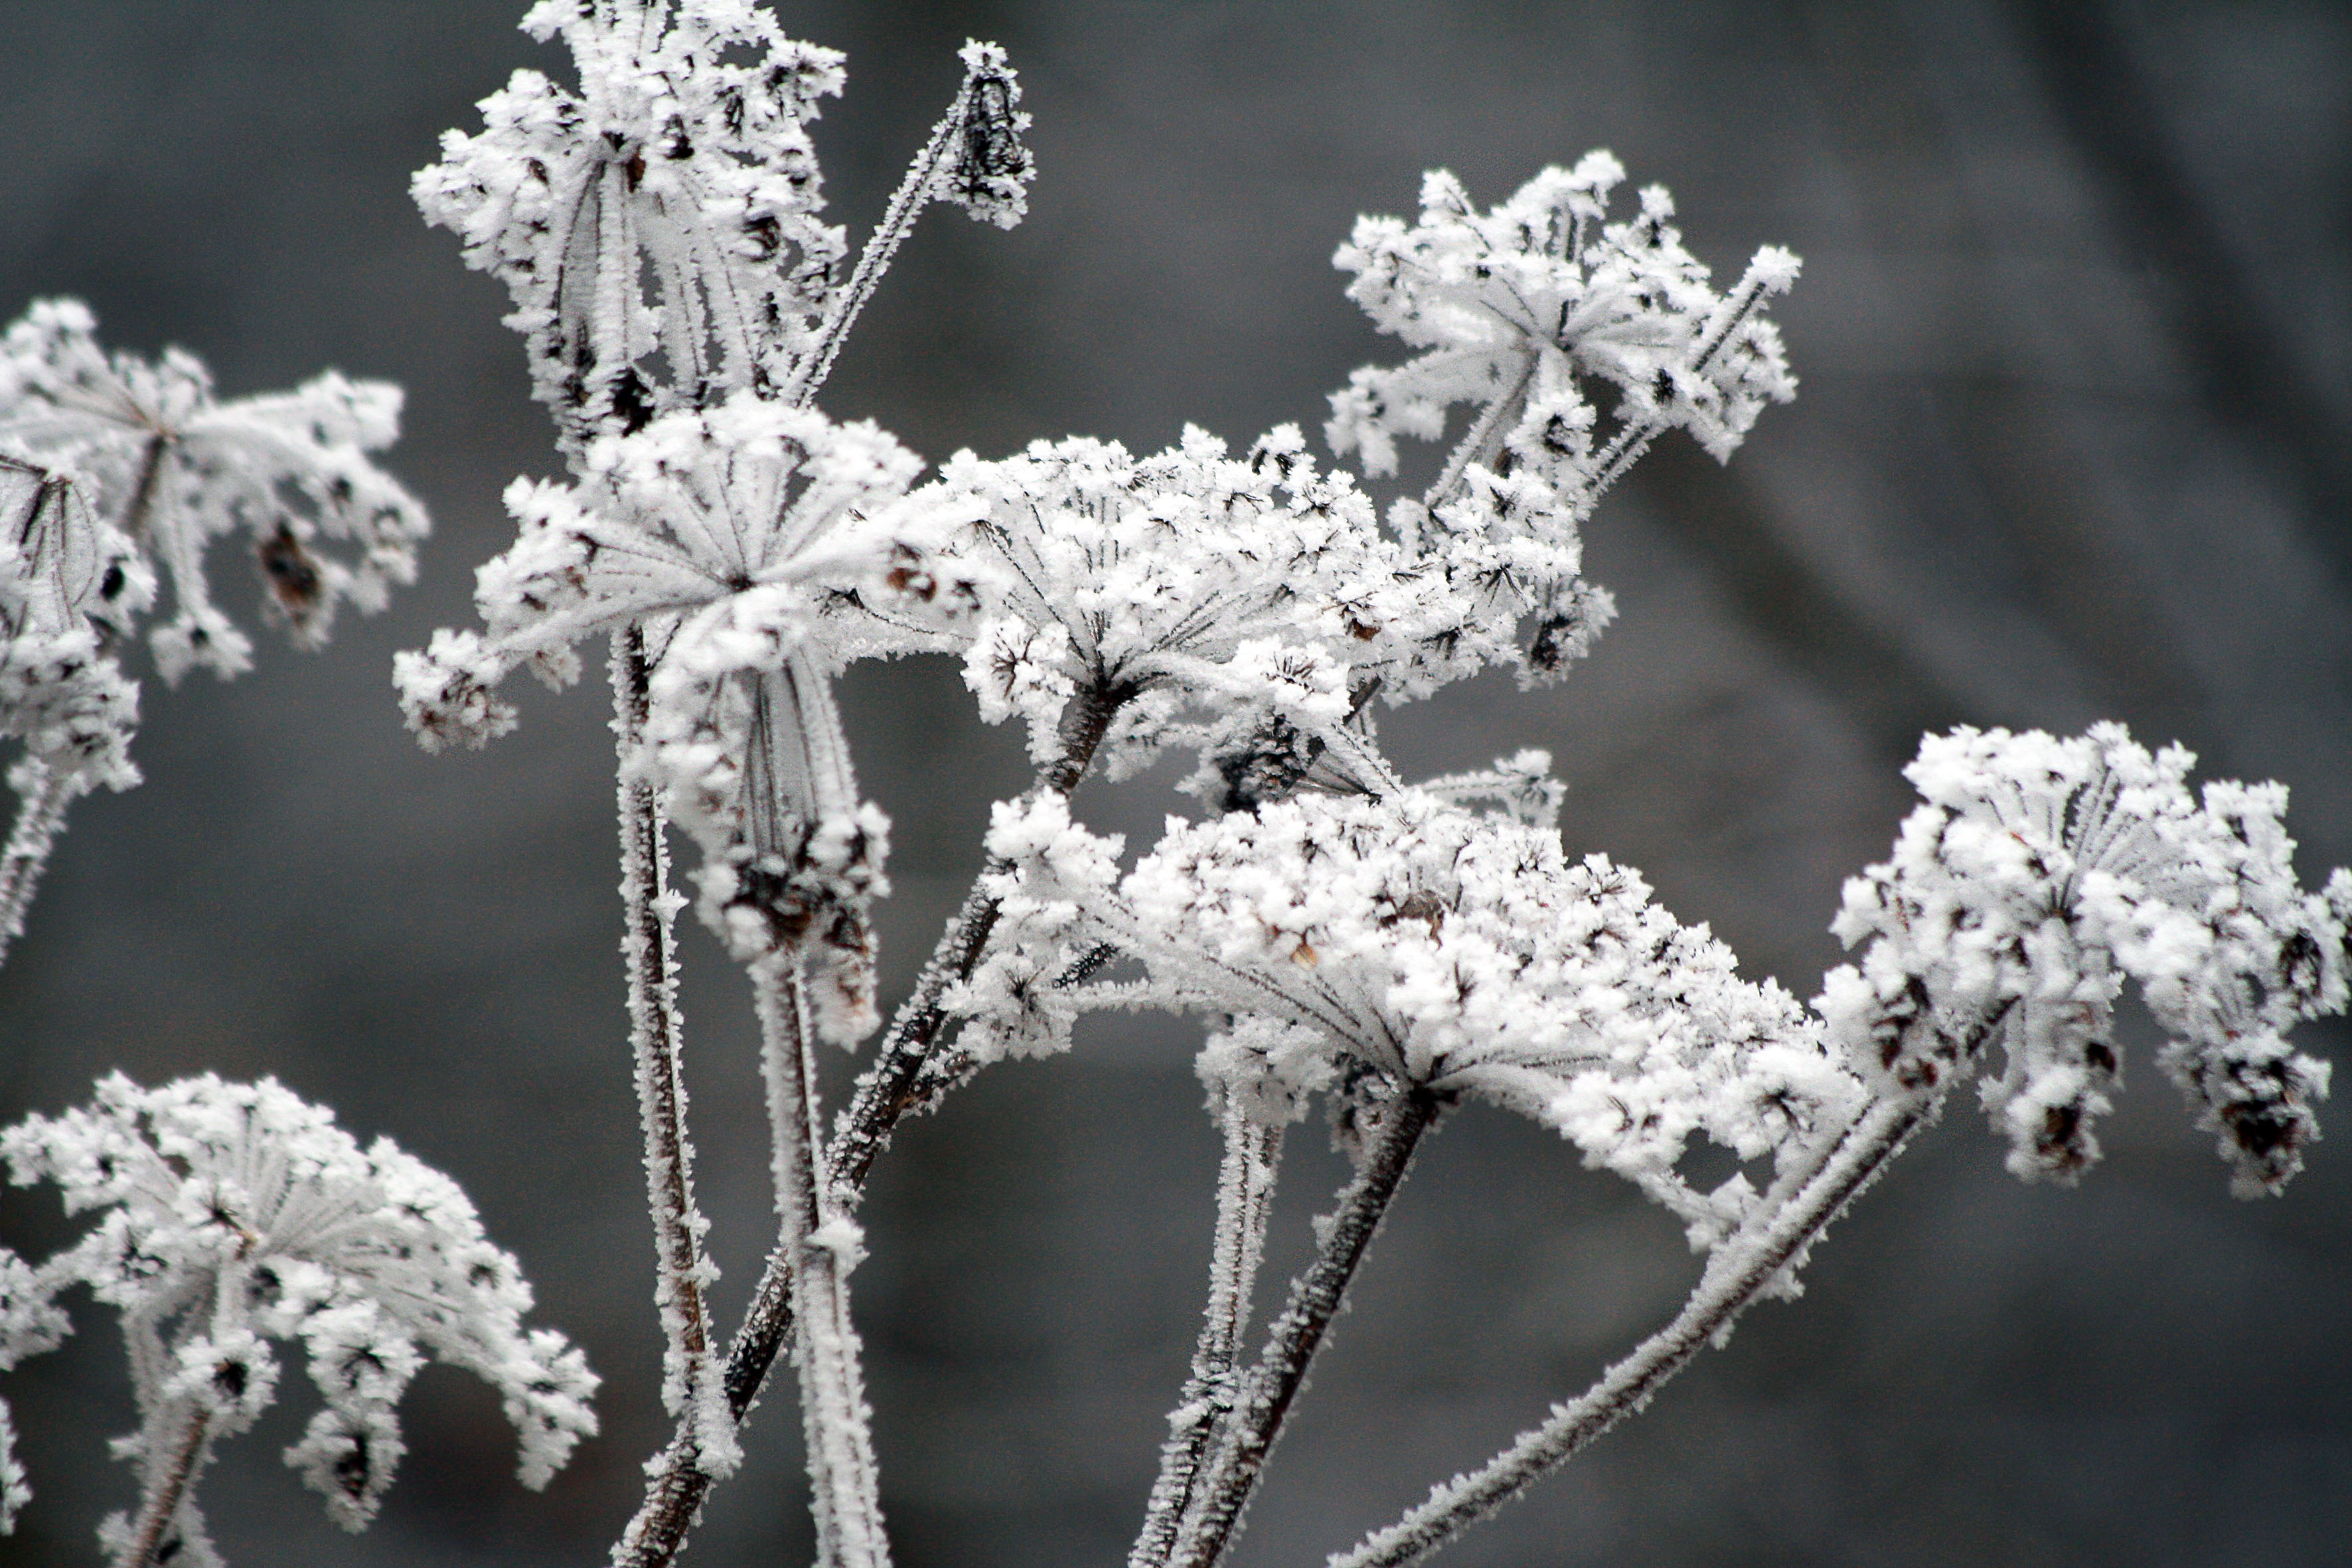
branch, blossom, snow, cold, winter, plant, flower, frost, ice, spring, frozen, flora, season, twig, icing, branches, freezing, whites, macro photography